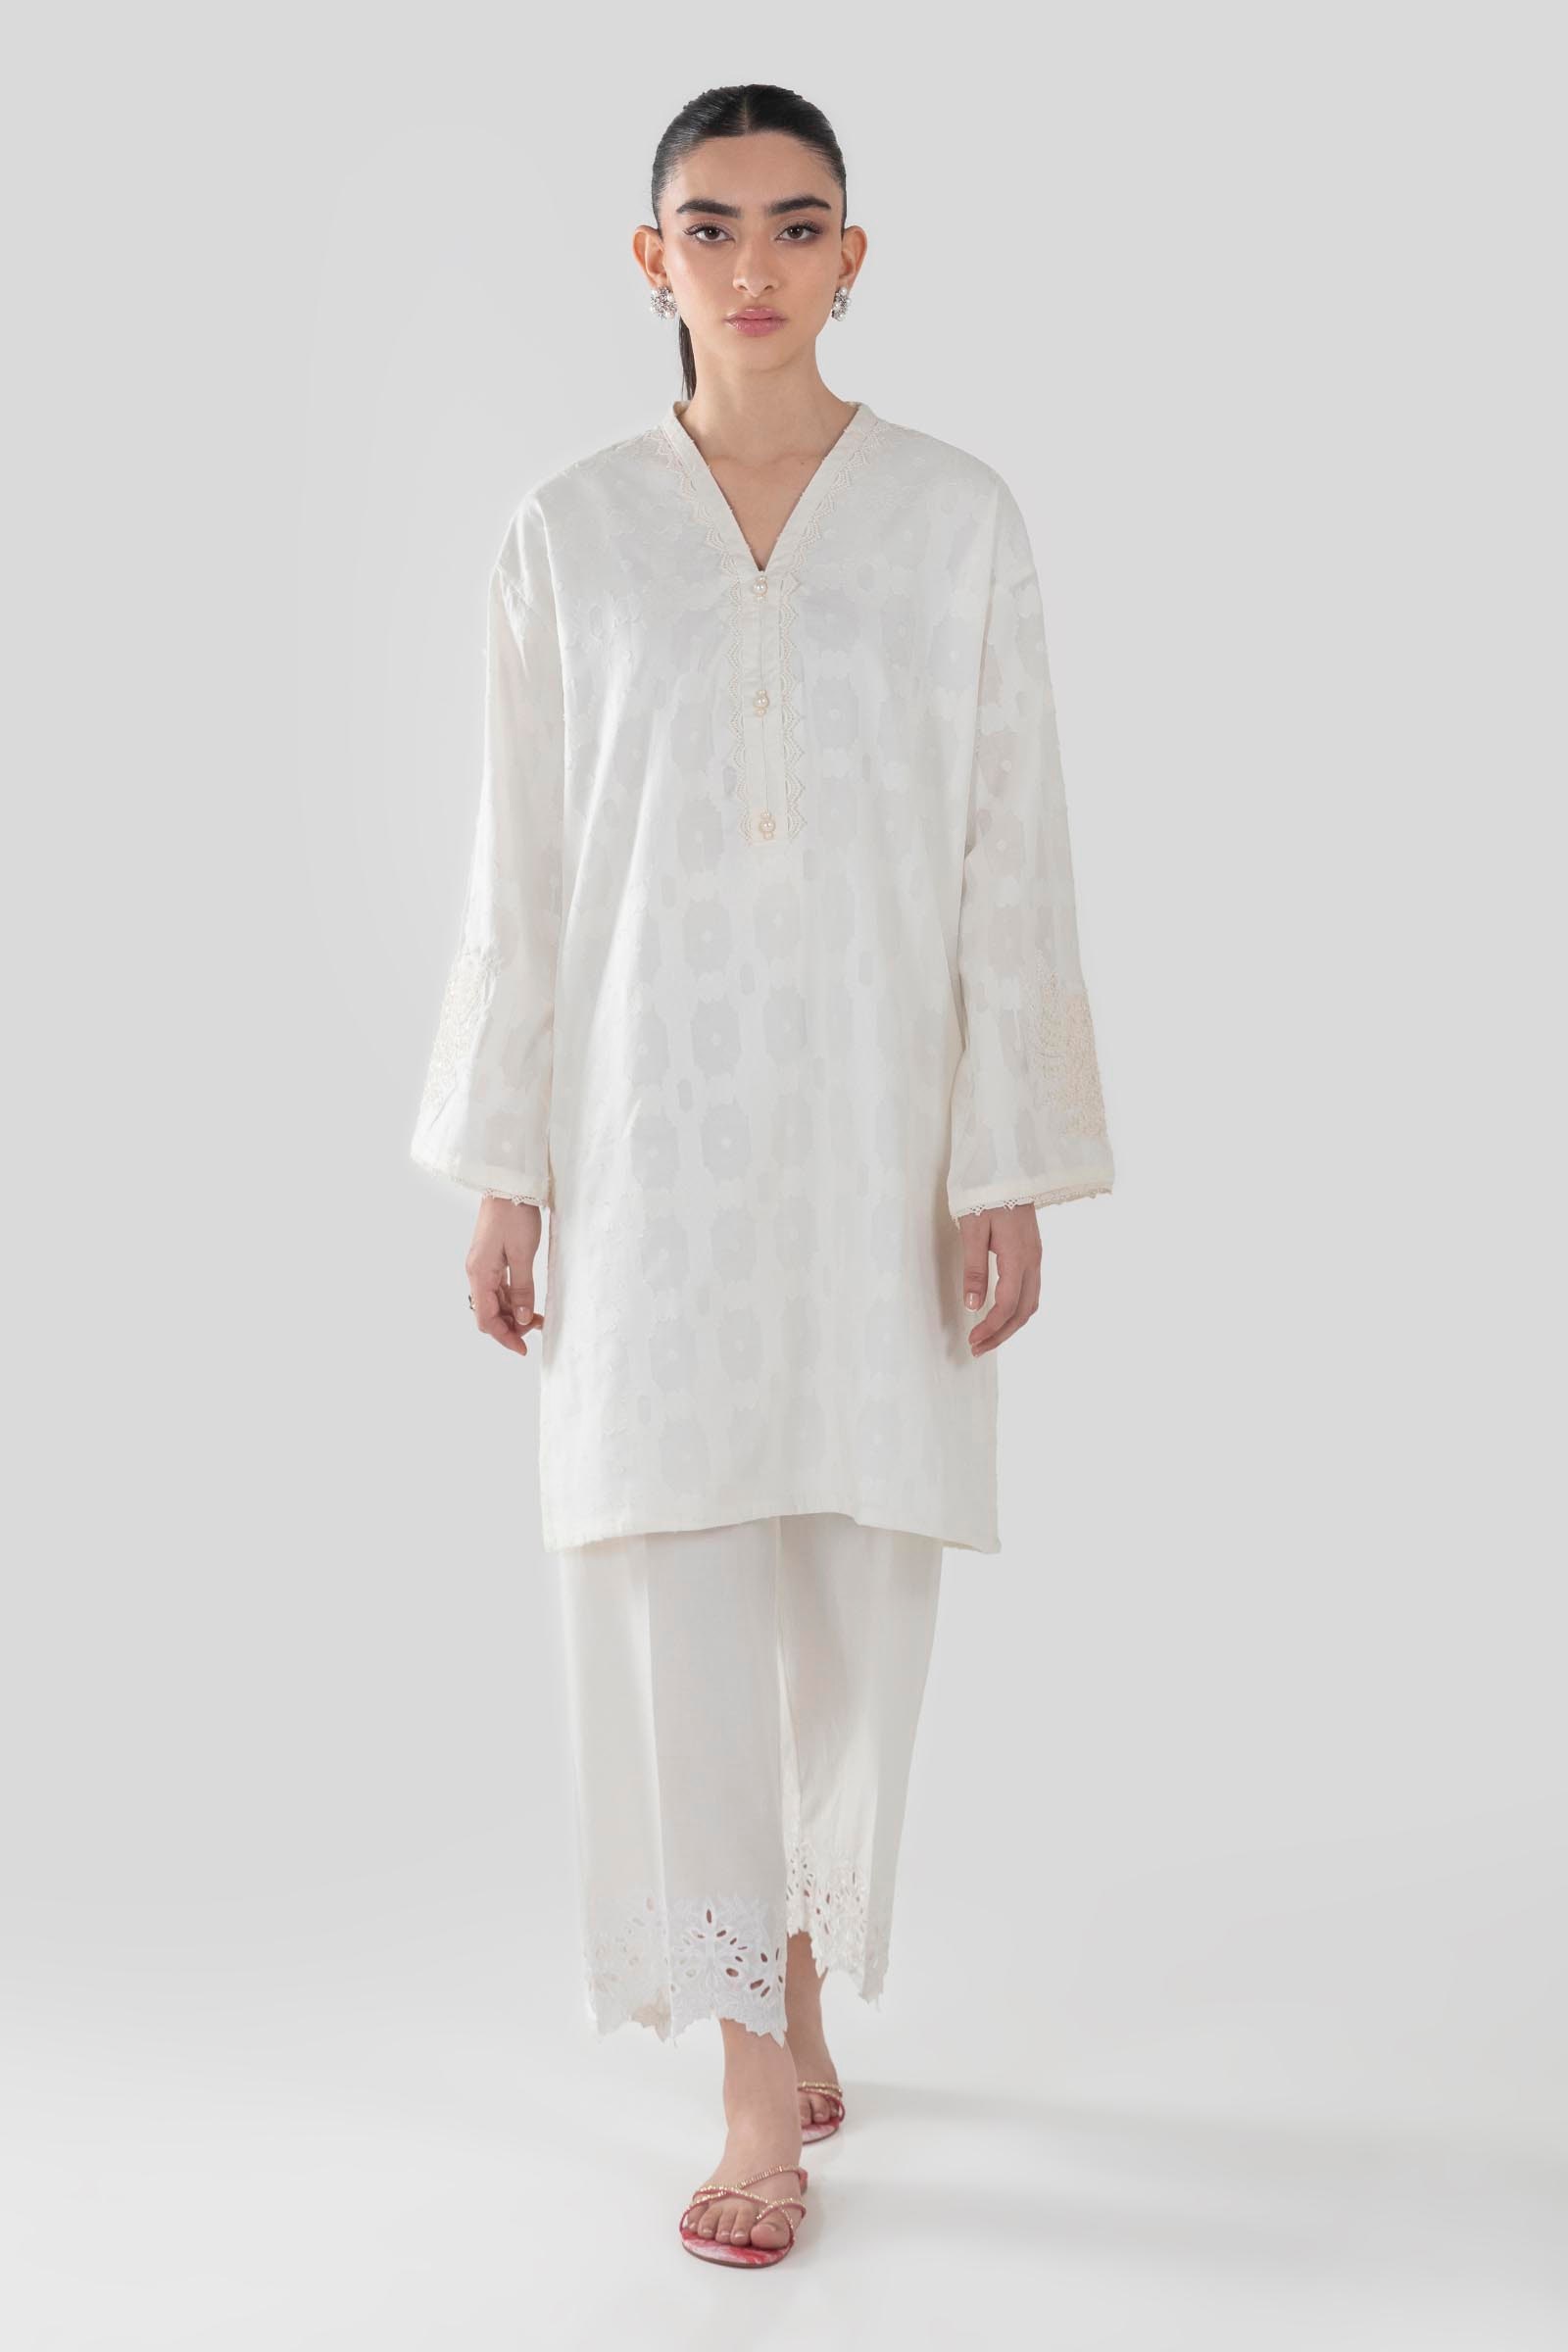
ivory kashif embroidered tunic